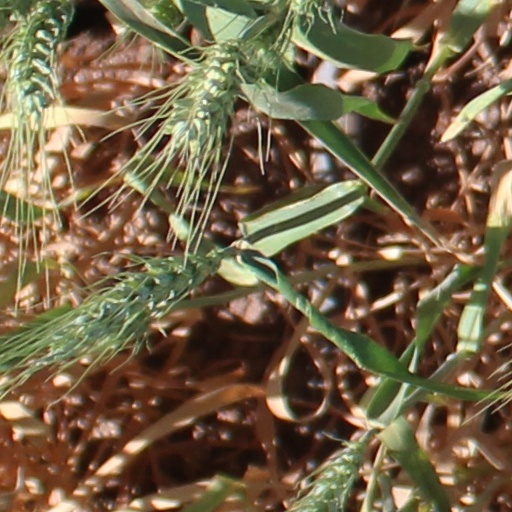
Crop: wheat